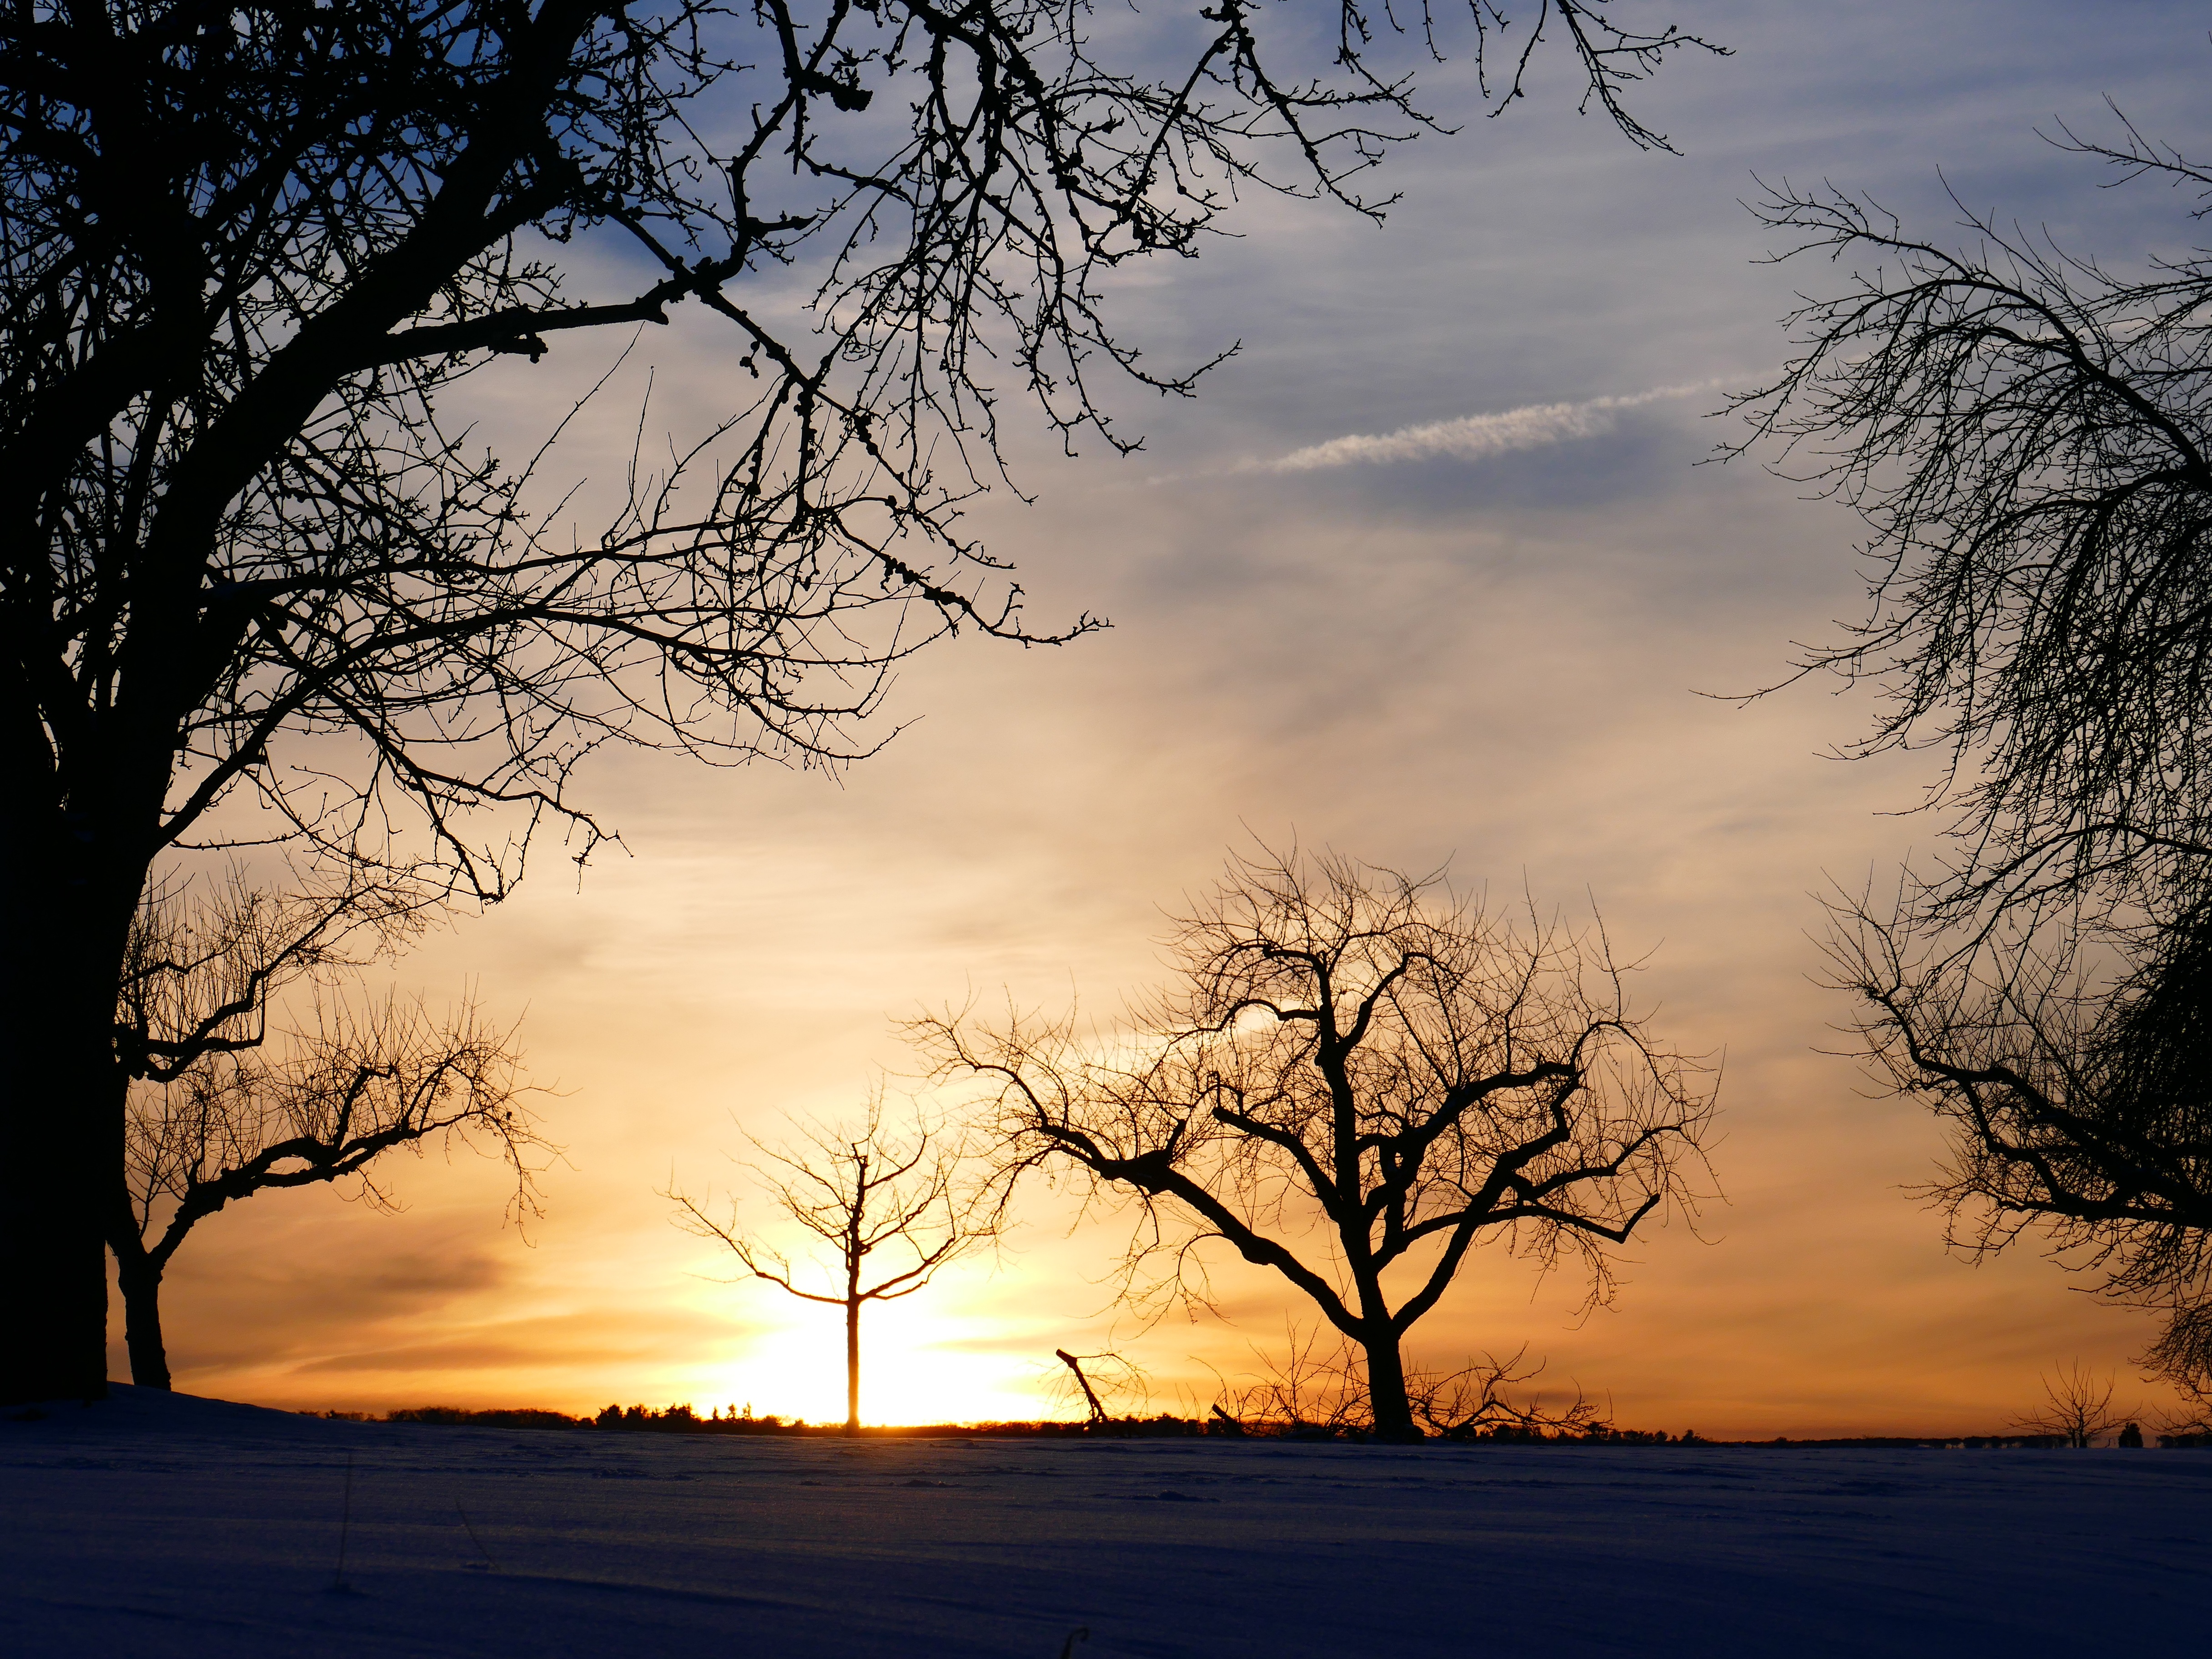
landscape, tree, nature, branch, snow, cold, winter, cloud, plant, sky, sun, sunrise, sunset, sunlight, morning, dawn, atmosphere, dusk, evening, aesthetic, branches, wintry, afterglow, winter mood, kahl, atmospheric phenomenon, woody plant